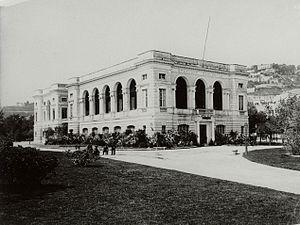
La biologie marine, étude de la vie dans les mers et les océans, a contribué à l'avancée des connaissances dans de nombreux domaines : bien sûr en zoologie et en biologie, mais aussi en embryologie, dans le domaine de l'évolution, de l'écologie, etc. Ce dossier est destiné à rappeler les principales étapes de cette histoire et à orienter vers les articles majeurs.
Une station de biologie marine, appelée aussi station marine ou station maritime, est un centre de recherches situé à proximité de la mer et spécialisé dans l'étude de la flore côtière et de la faune marine.